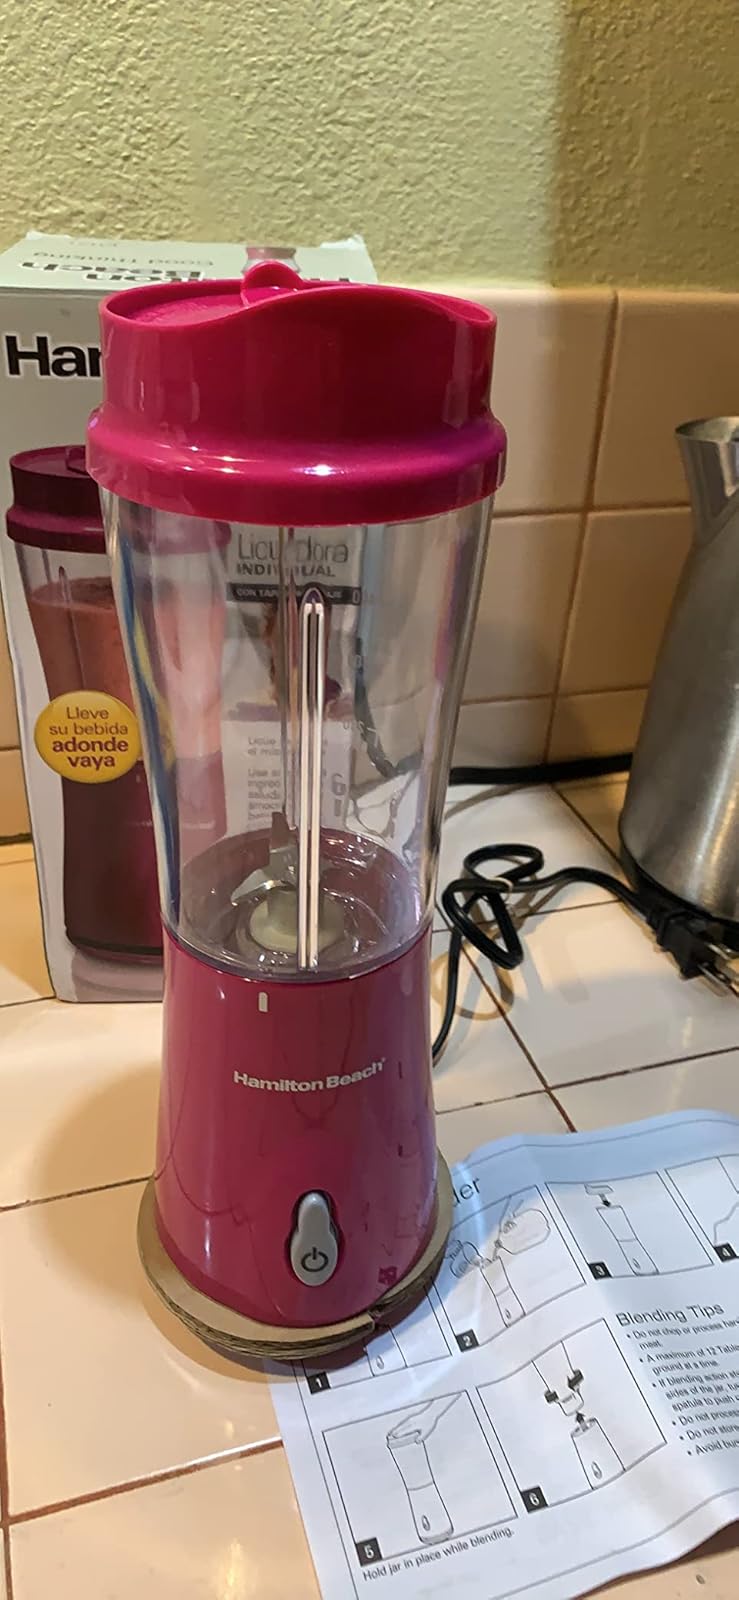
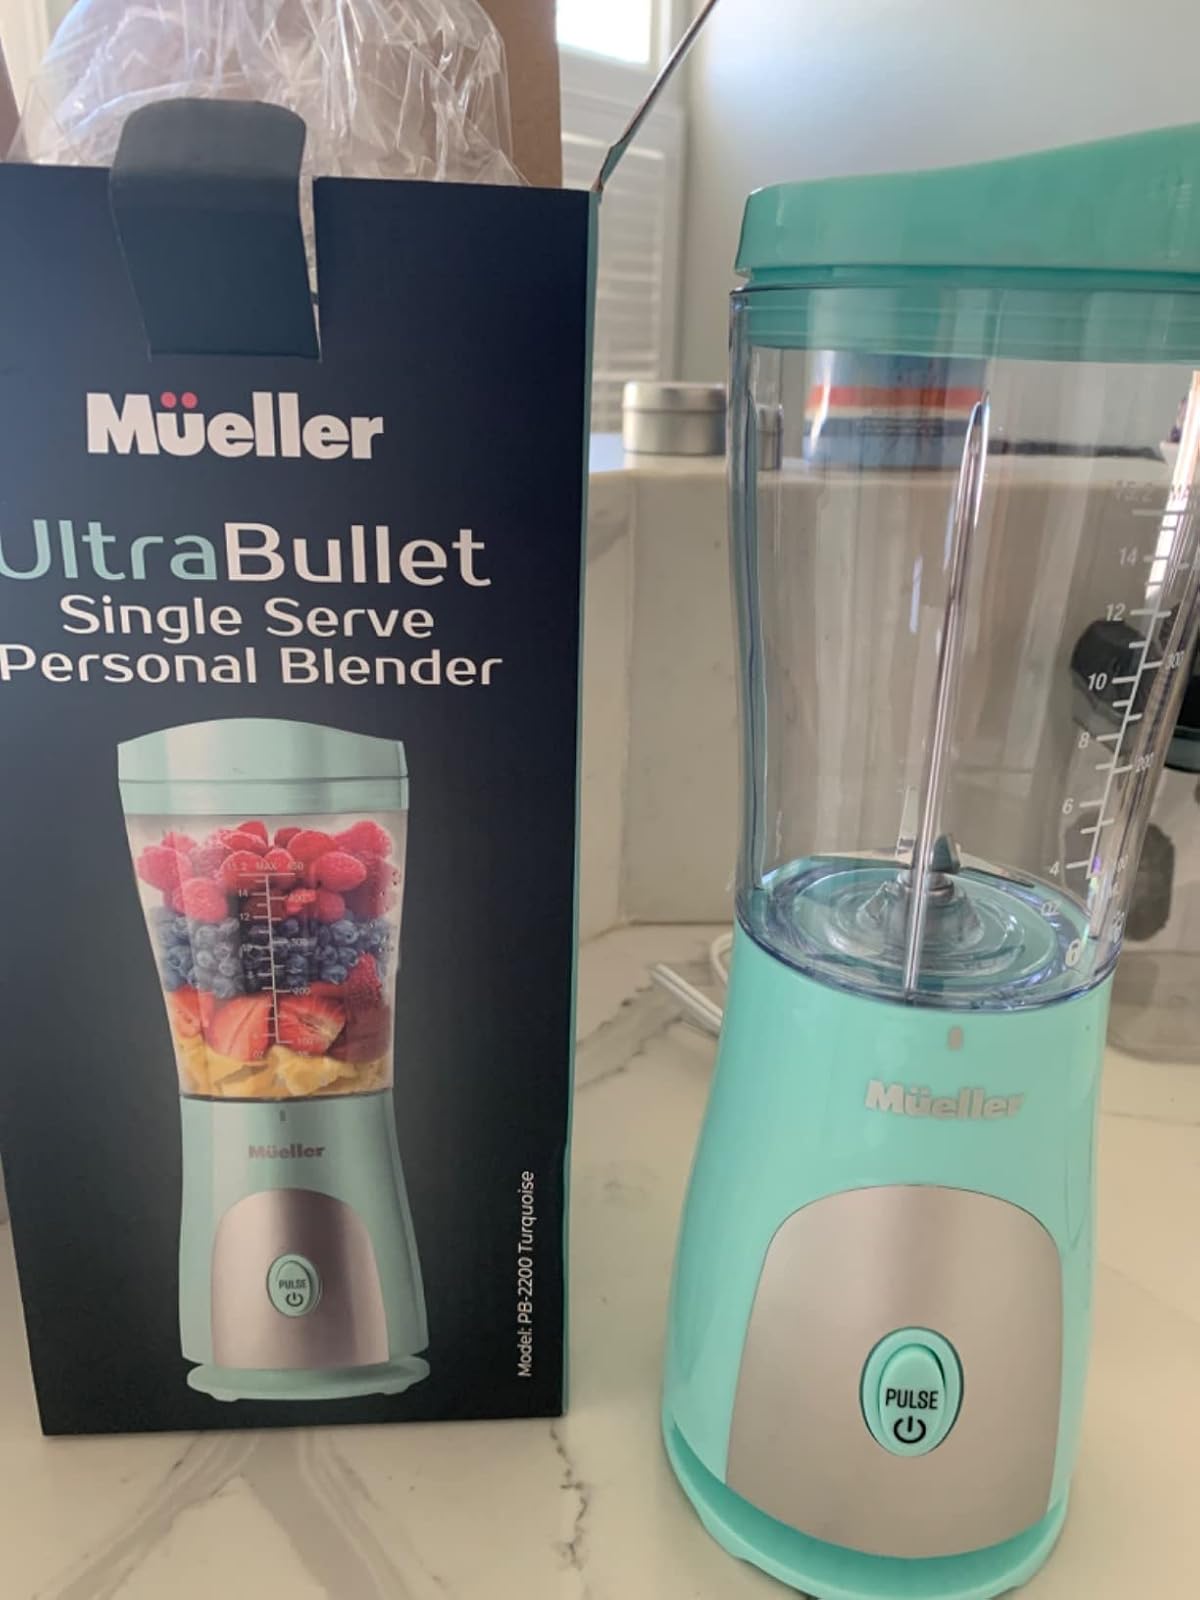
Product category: items_blender
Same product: no